George Adams (basketball)

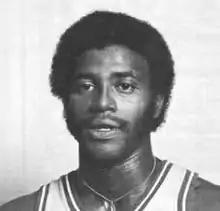
Adams 1972

George Adams (born May 15, 1949) is an American former professional basketball player.